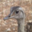
Label: bird